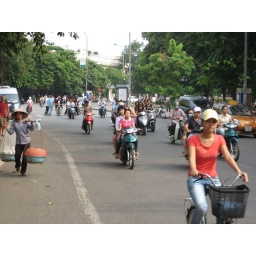
None of these capture how terrifying it is to try and cross the street in Hanoi.